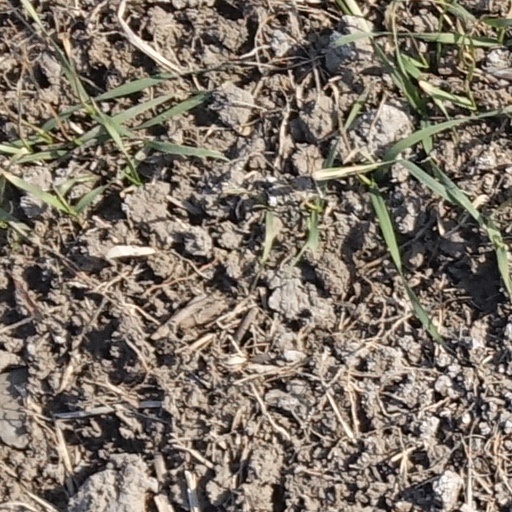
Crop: wheat